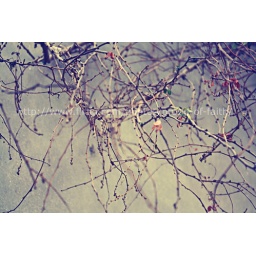
Half of this tree has leaves and the the other side is empty :P. model: old tree in our house :P